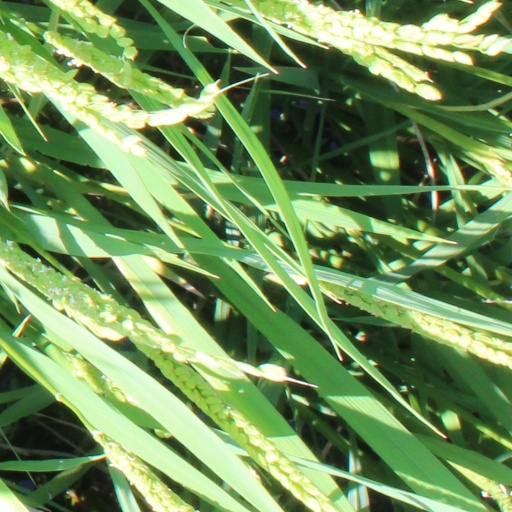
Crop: rice